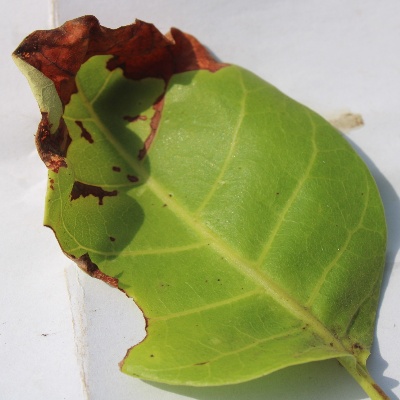
Crop: Cashew
Condition: anthracnose